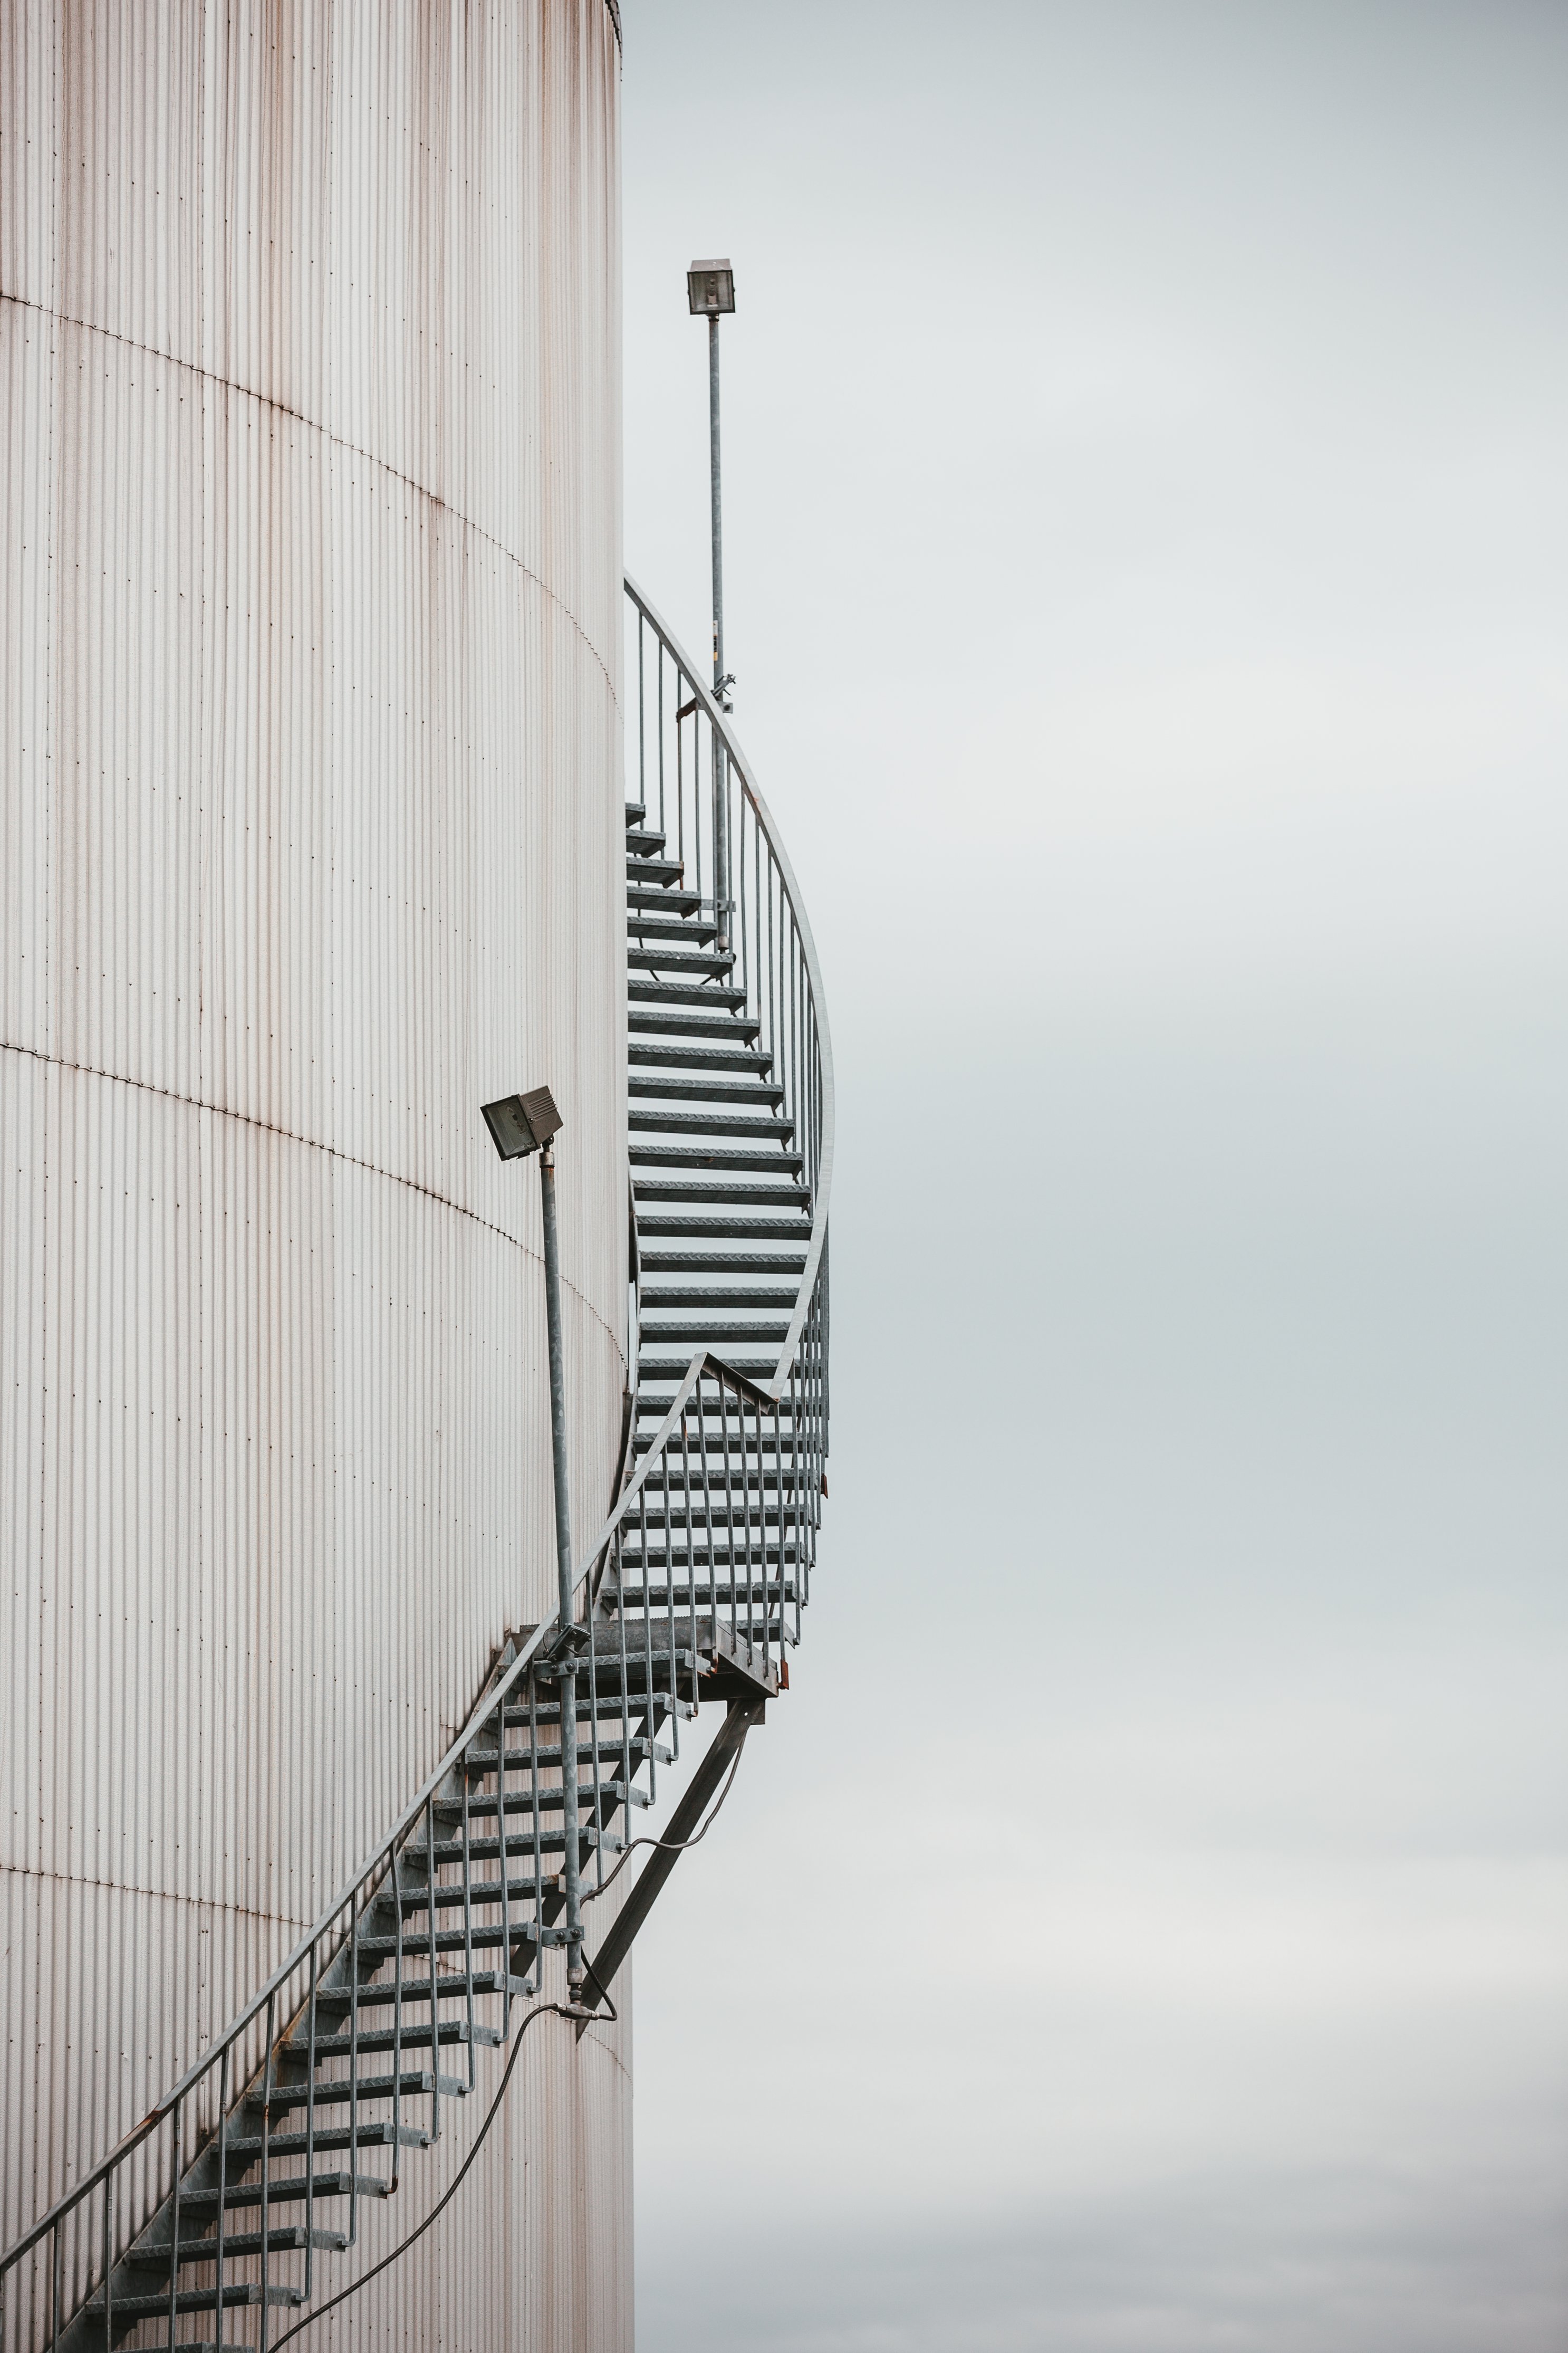
white, architecture, line, stairs, black and white, photography, monochrome, wire, style, city, metal